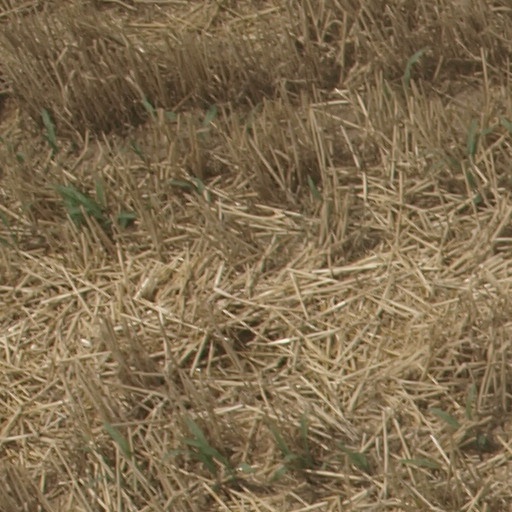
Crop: maize; corn